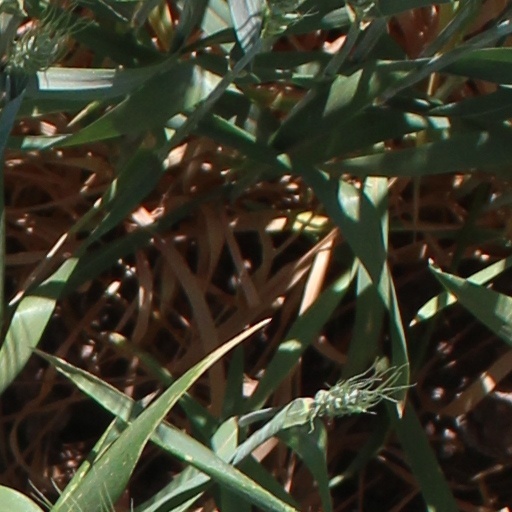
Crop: wheat